Mercedes-Benz W116

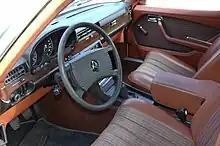
1975 Mercedes-Benz 350 SE interior

The W116's development began in 1966, which was only a year after the launch of the W108/09. This was the first Mercedes-Benz sedan to feature the brand-new corporate styling theme, which endured until 1993, when the 190 was discontinued. The design, finalized in December 1969, was a dramatic leap forward, with more masculine lines that combined to create an elegant and sporty character. The basic design concept continued the themes originally introduced on the R107 SL-Class roadster, especially the front and rear lights. As with the SL, the W116 received the ridged lamp covers which kept dirt accumulation at bay; this was to remain a Mercedes-Benz design theme into the 21st century. The W116 was Friedrich Geiger's last design for Mercedes-Benz; his career had started with the Mercedes-Benz 500K in 1933.